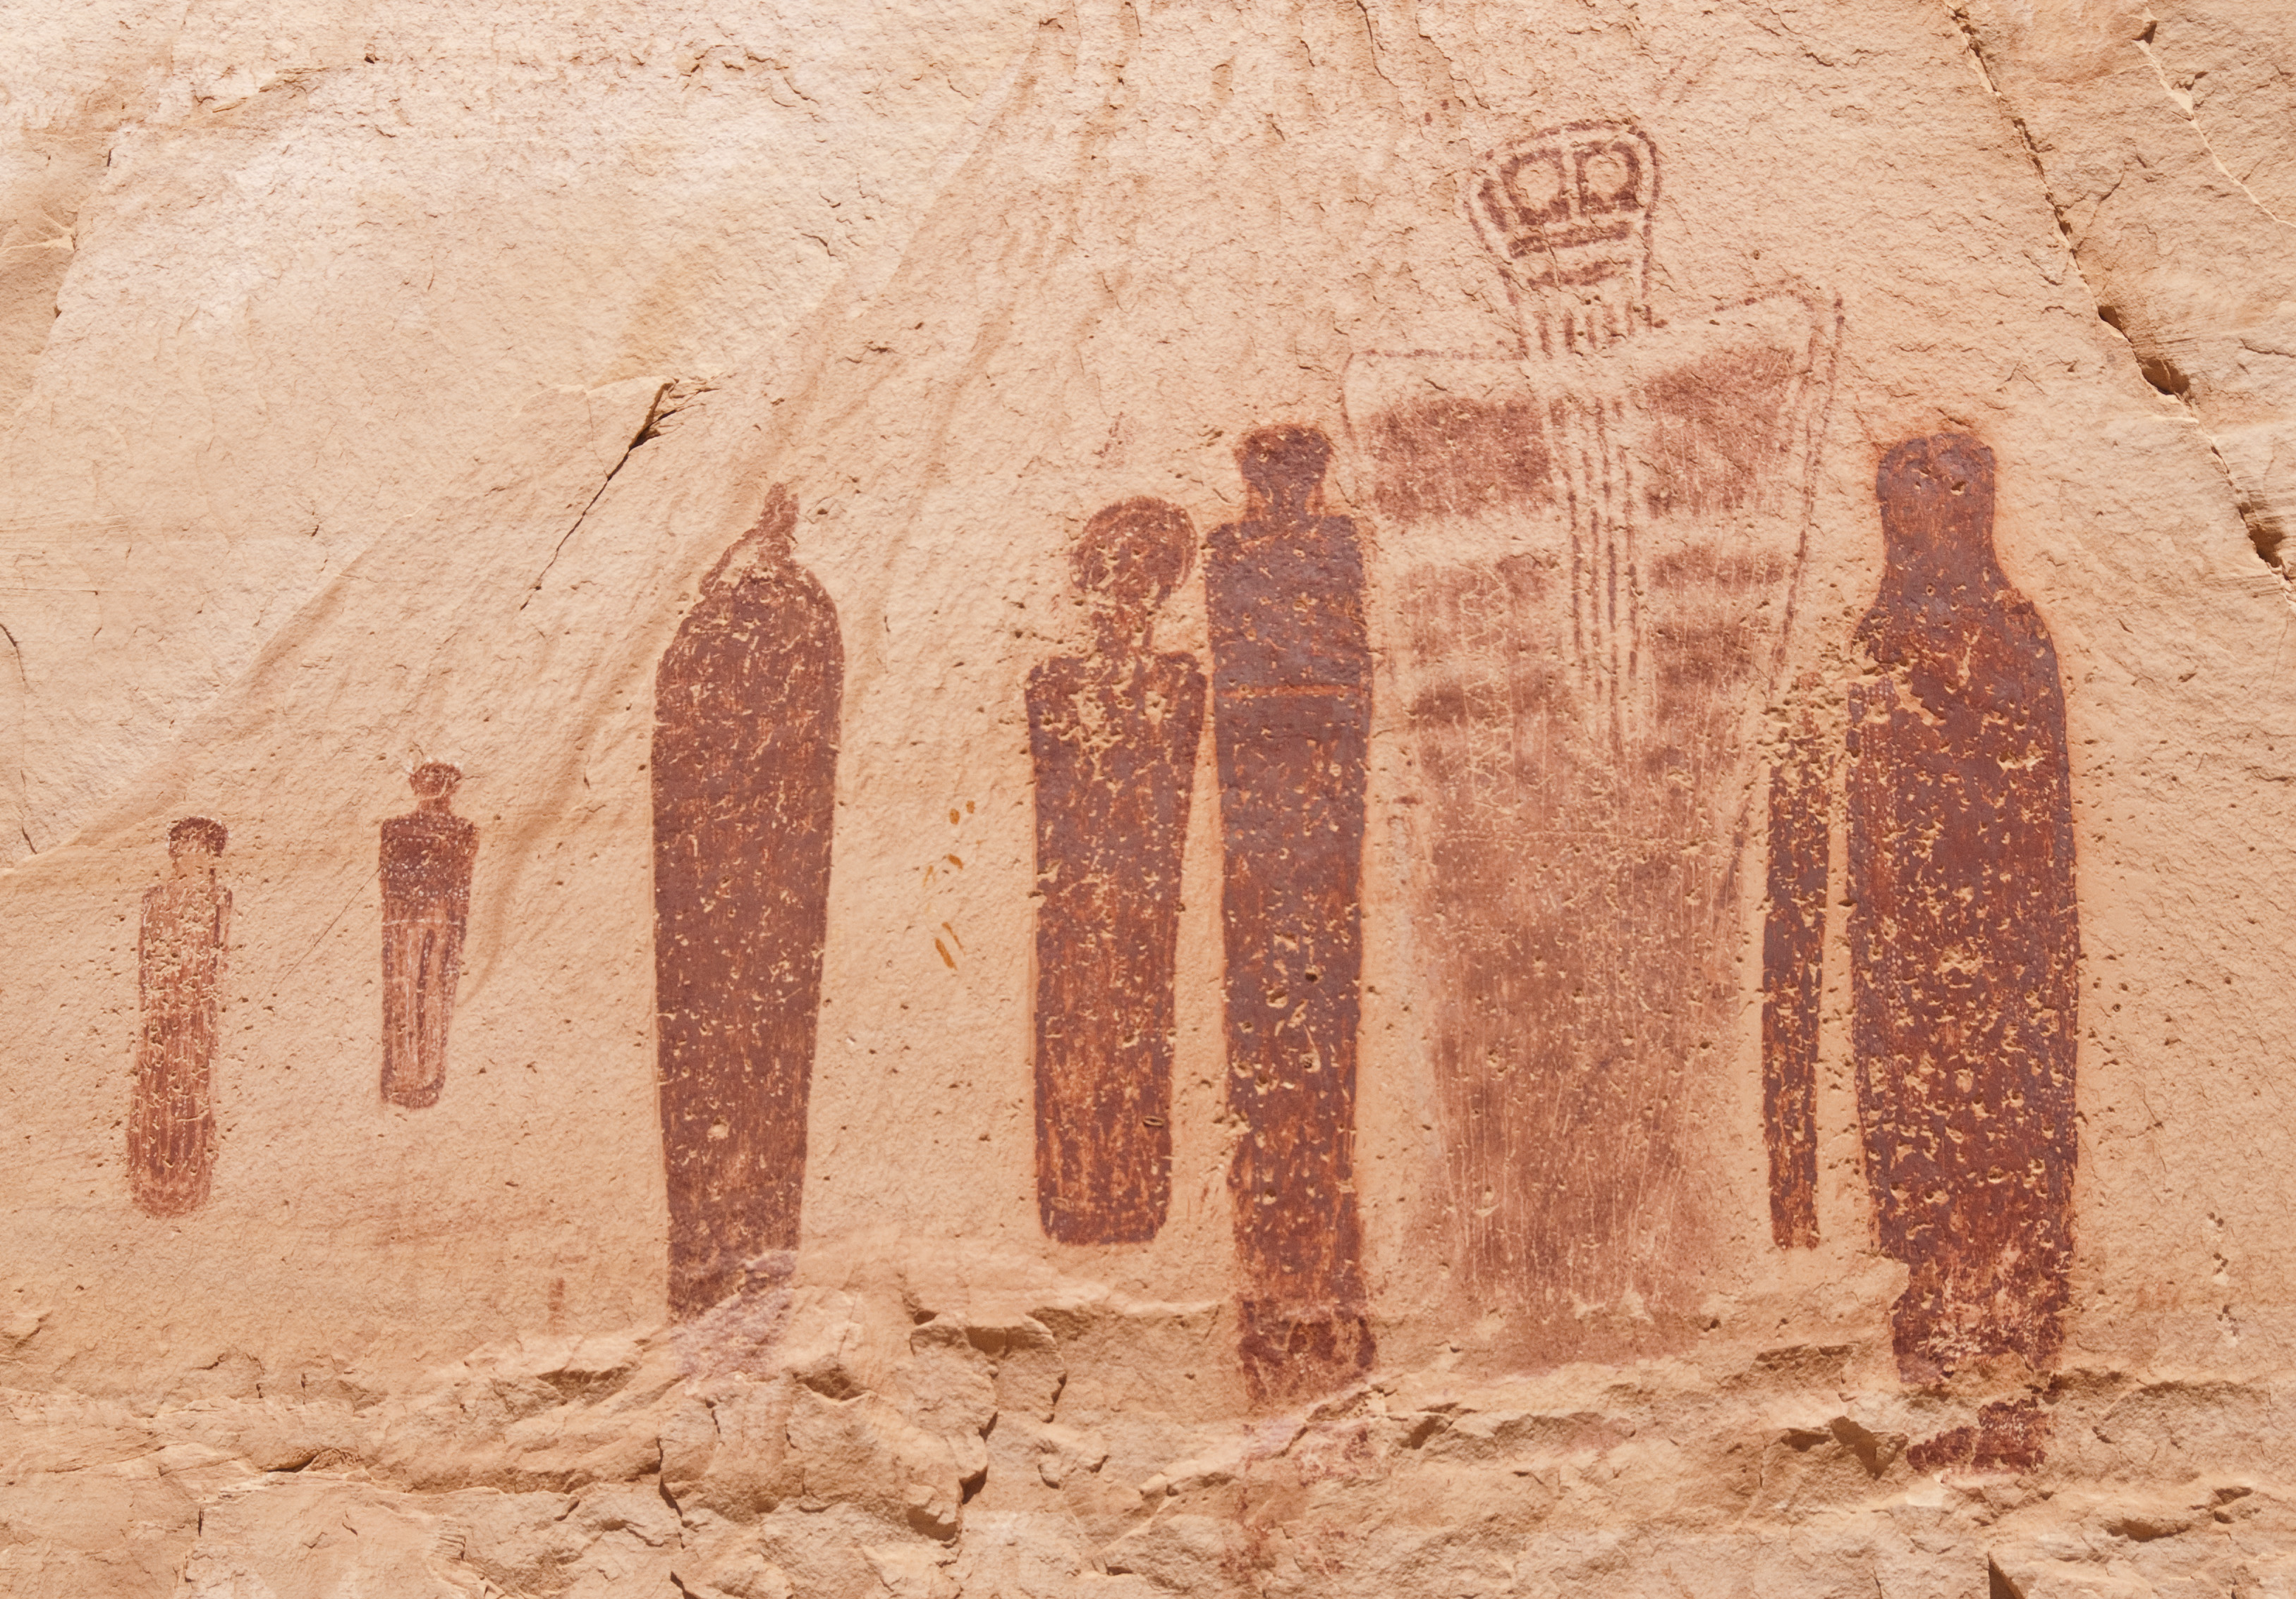
sand, rock, wall, formation, arch, brick, material, temple, utah, carving, relief, horseshoecanyon, wadi, canyonlands, petroglyphs, stele, archaeological site, ancient history, egyptian temple